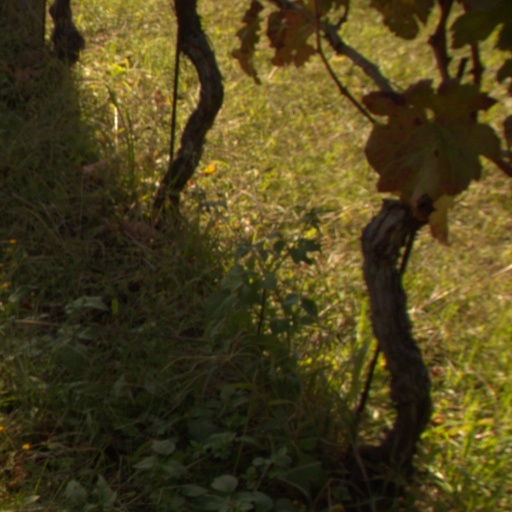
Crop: grape